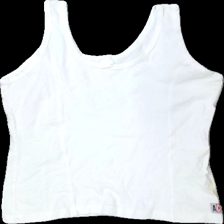
View: front
Type: Tank top
Category: Ladies
Brand: Missing
Colors: White
Material: 100% cotton
Cut: Regular
Size: 40
Season: Summer
Stains: Major
Damage location: top center
Damage 2: fläck
Damage 2 location: bottom right
Damage 3 location: middle center
Price range: <50
Recommended usage: Export
Description: vitt linne med stor fläck, nopprig